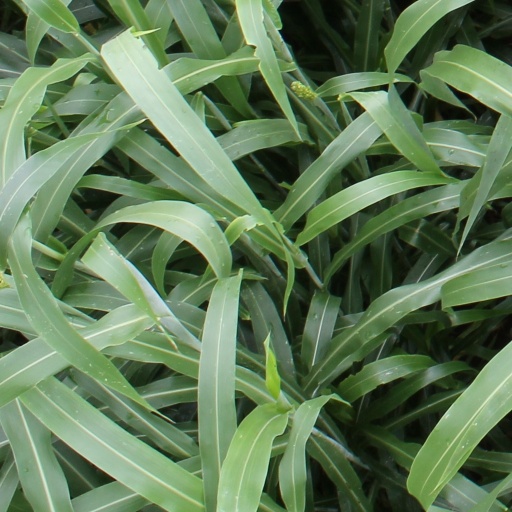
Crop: sorghum